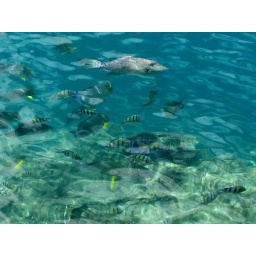
Various fish swimming in Honolulu harbor.